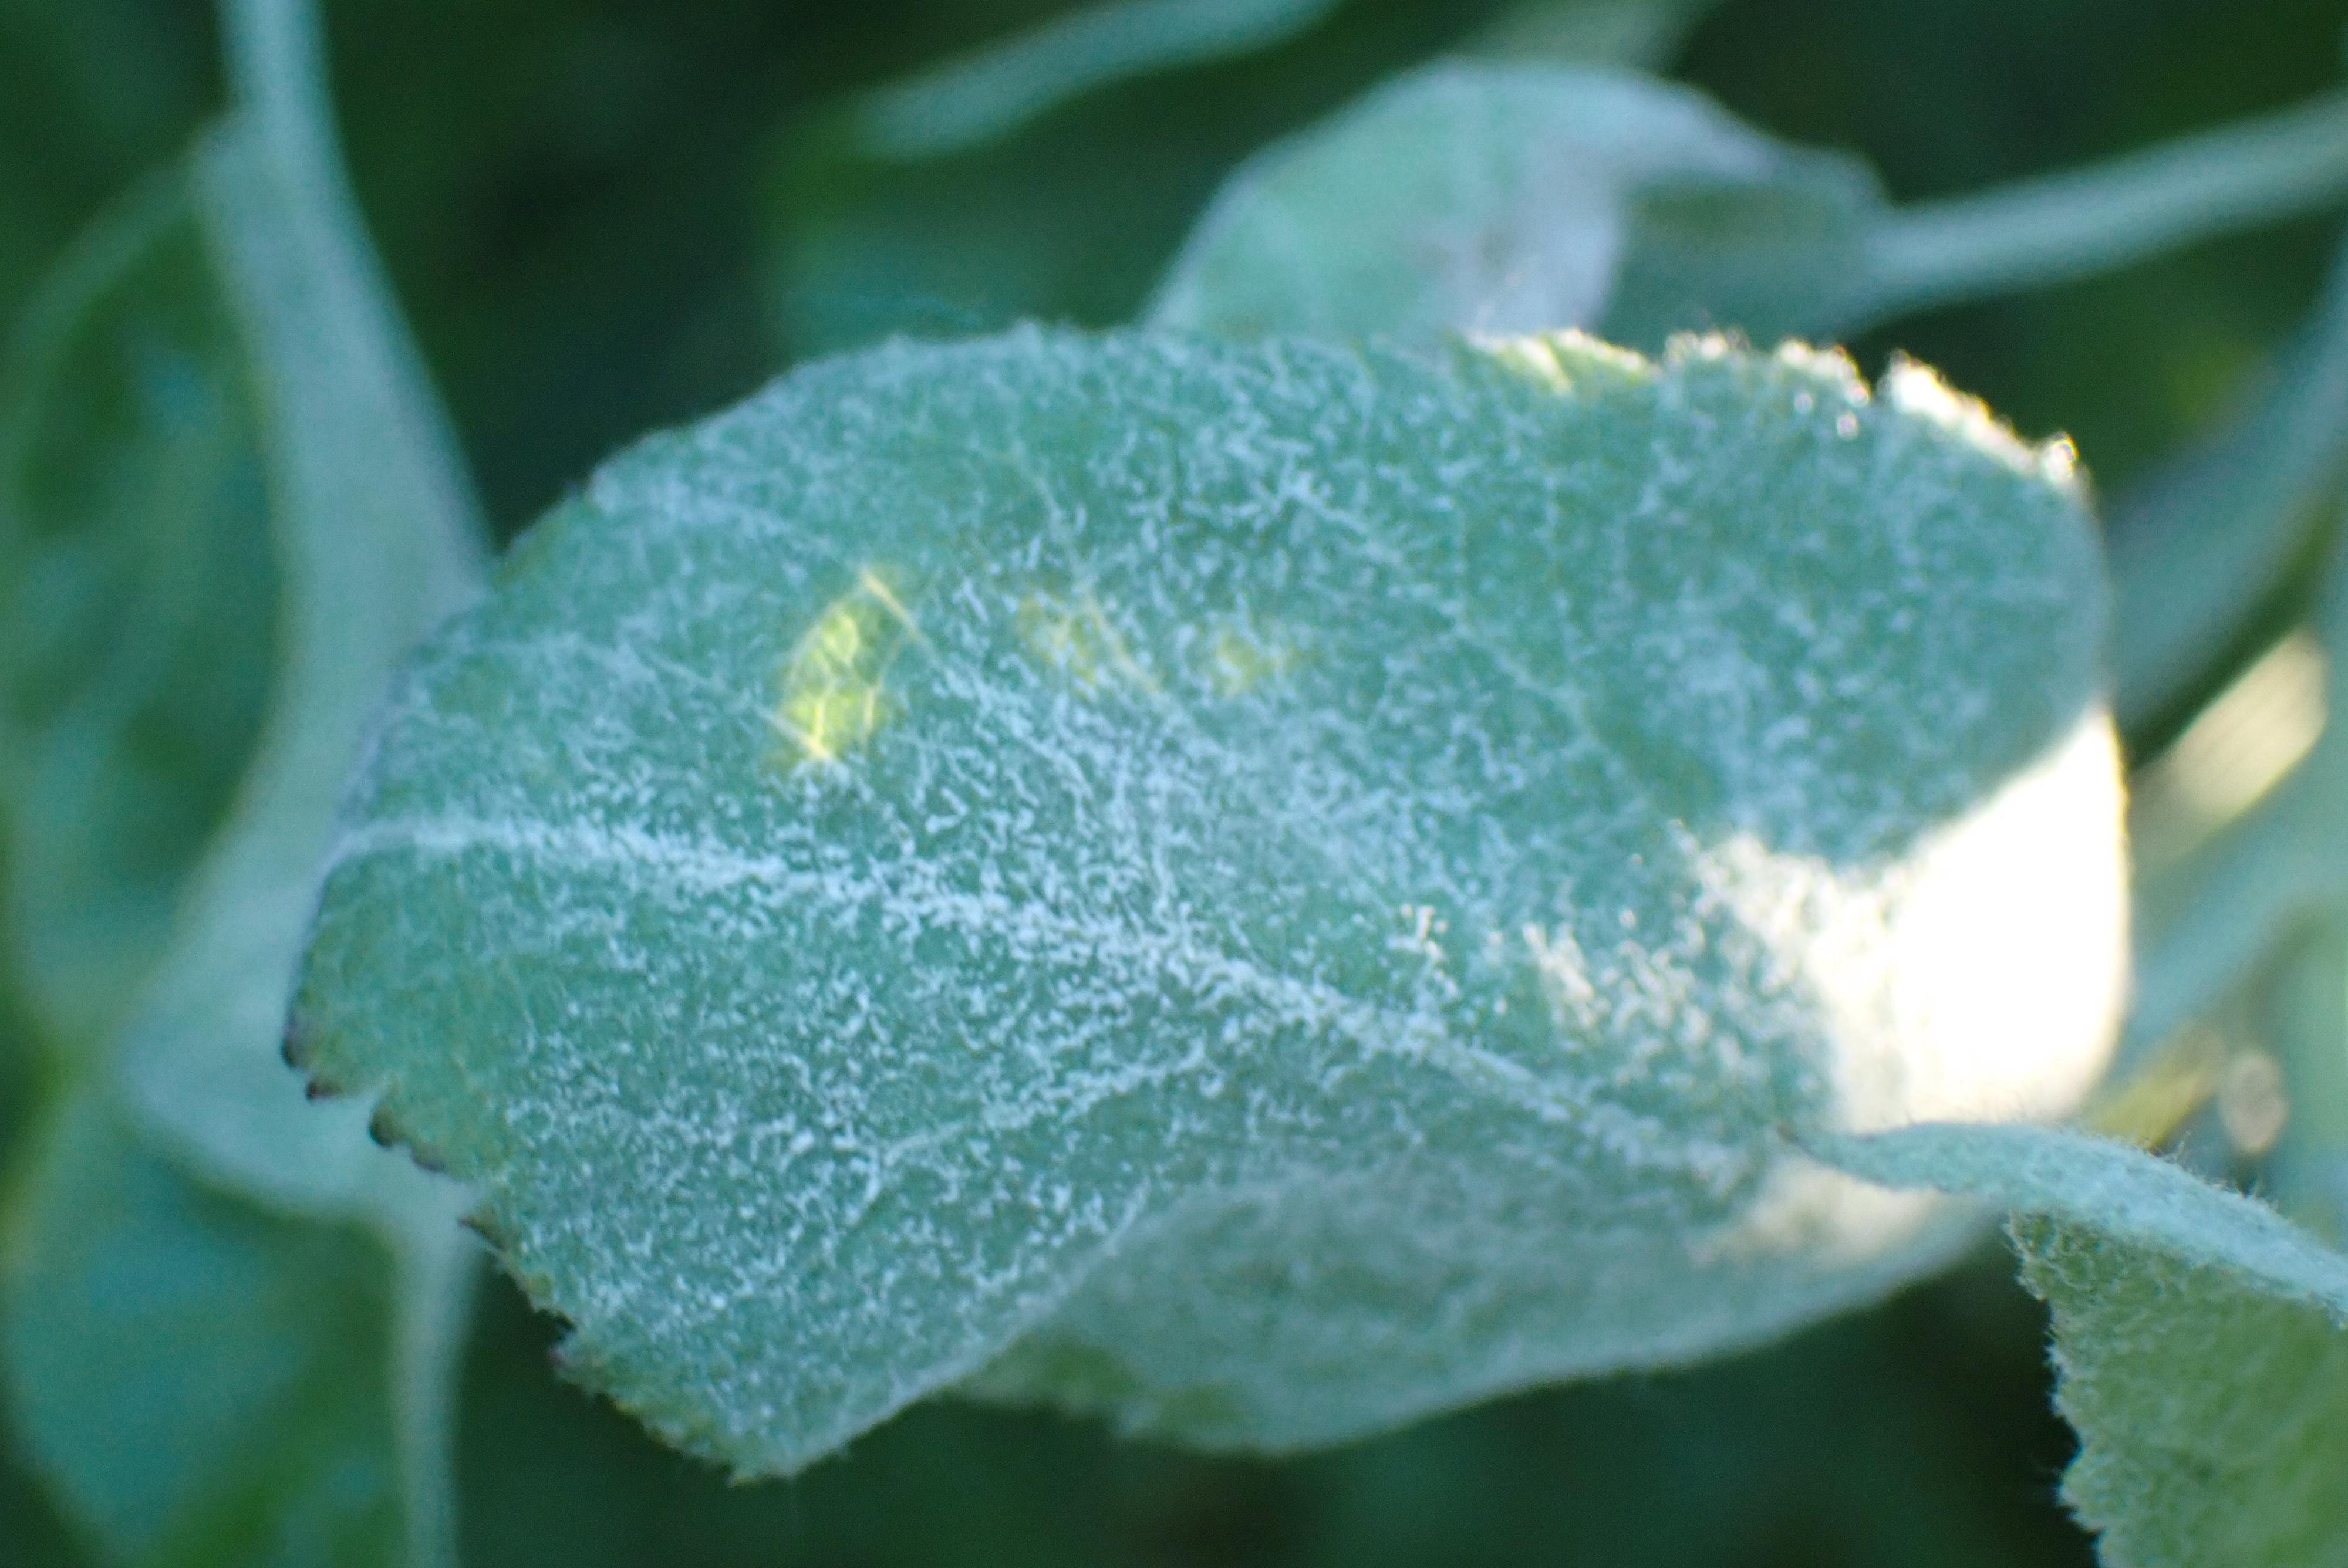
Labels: powdery_mildew